Ayodhya

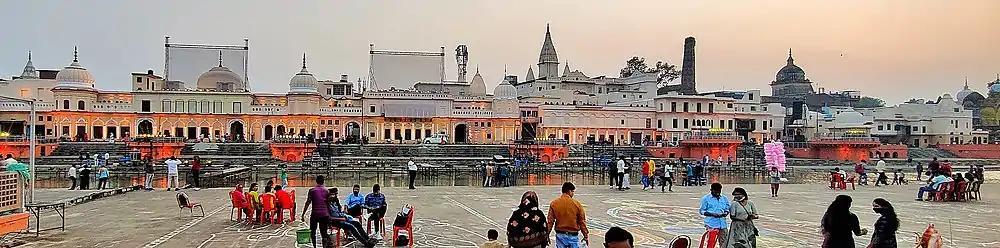
Panoramic view of Ram ki Paidi ghat

Ayodhya has a humid subtropical climate, typical of central India. Summers are long, dry and hot, lasting from late March to mid-June, with average daily temperatures near . They are followed by the monsoon season which lasts till October, with annual precipitation of approximately and average temperatures around . Winter starts in early November and lasts till the end of January, followed by a short spring in February and early March. Average temperatures are mild, near , but nights can be colder.